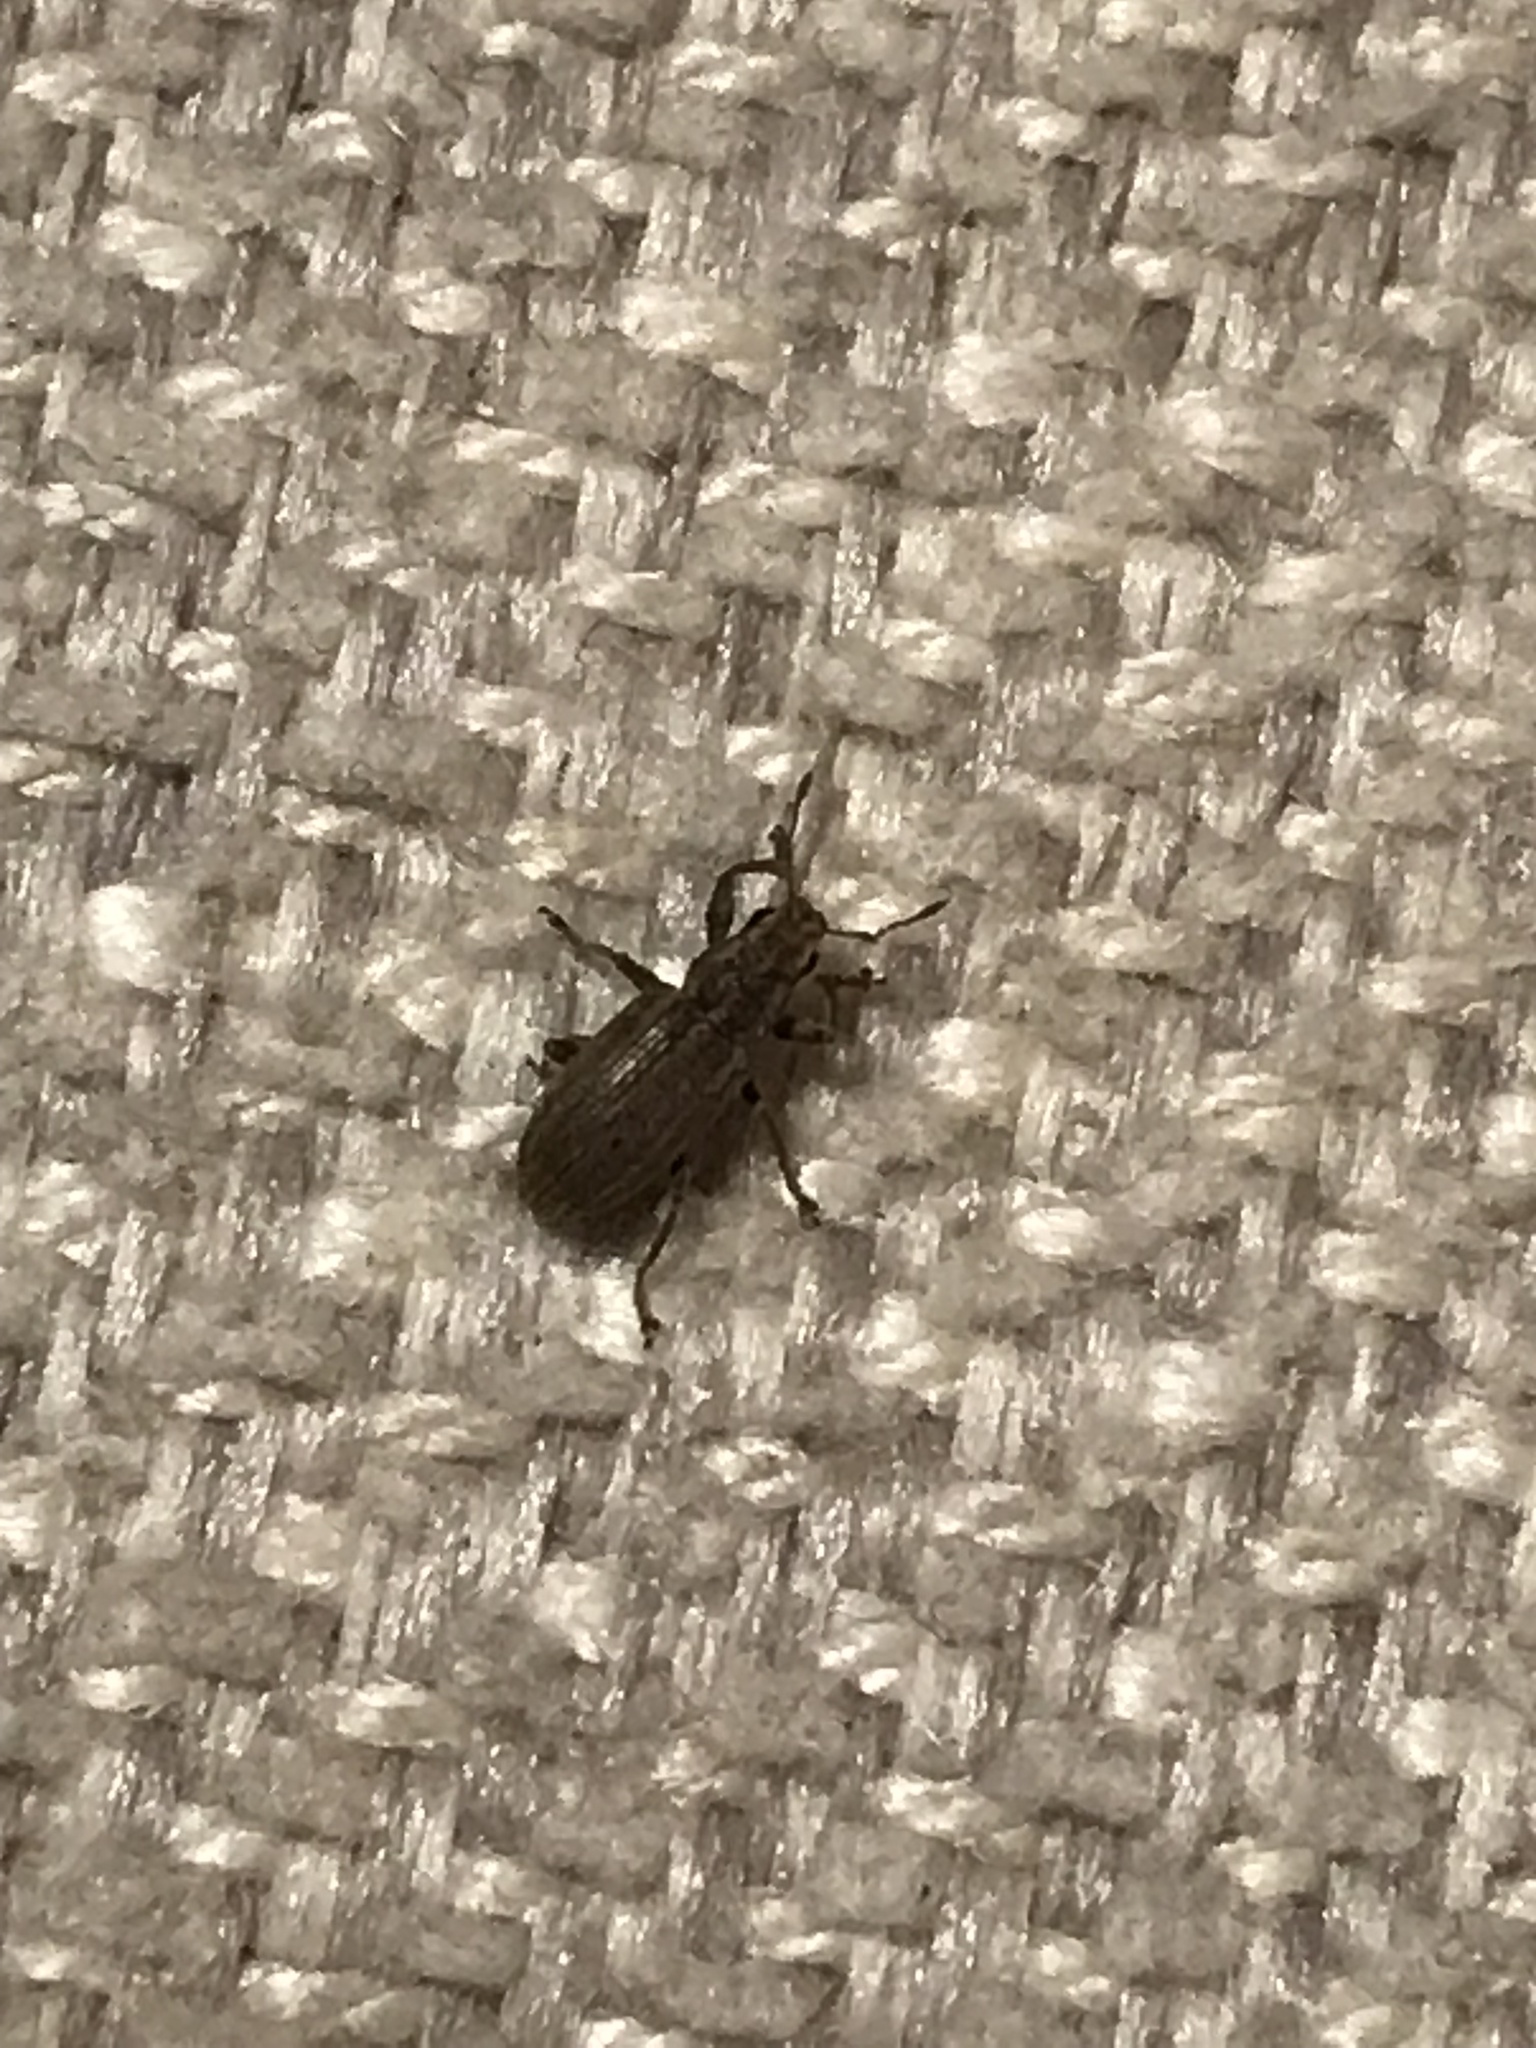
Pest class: pea_leaf_weevil